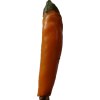
Label: pepper